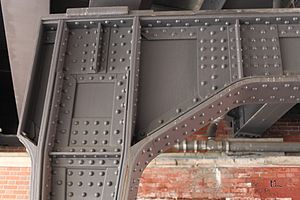
Nitte (mekanik)
Nittesamling på en jernbanebro
En nitte er et mekanisk fastgøringsemne som består af en glat cylindrisk akse med hoved i begge ender. Det ene hoved er fremstillet på fabrikken, det andet laves af smeden under arbejdet. Små nitter kan nittes kolde, større nitter nittes i glødende tilstand. Ud over at gøre metallet lettere at bearbejde, vil nitten trække sig sammen under afkølingen og presse emnerne tættere sammen. Nitterne kunne opvarmes i små, transportable esser.